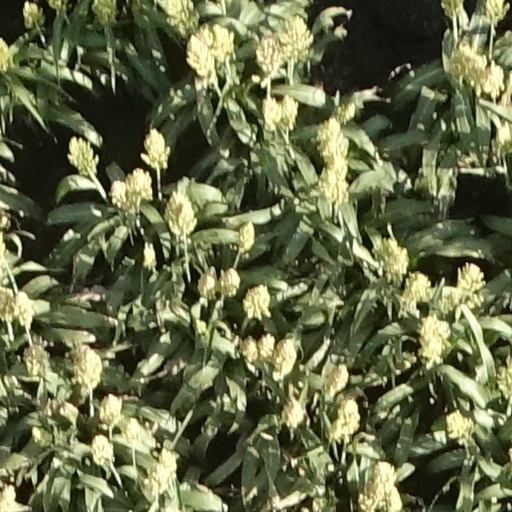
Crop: sorghum